Dan Eldad

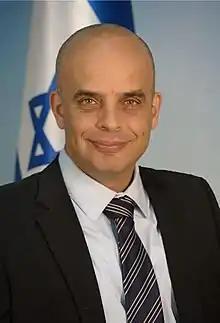
Dan Eldad

Dan Eldad is an Israeli lawyer who served as acting State Attorney of Israel from 5 February to 1 May 2020.